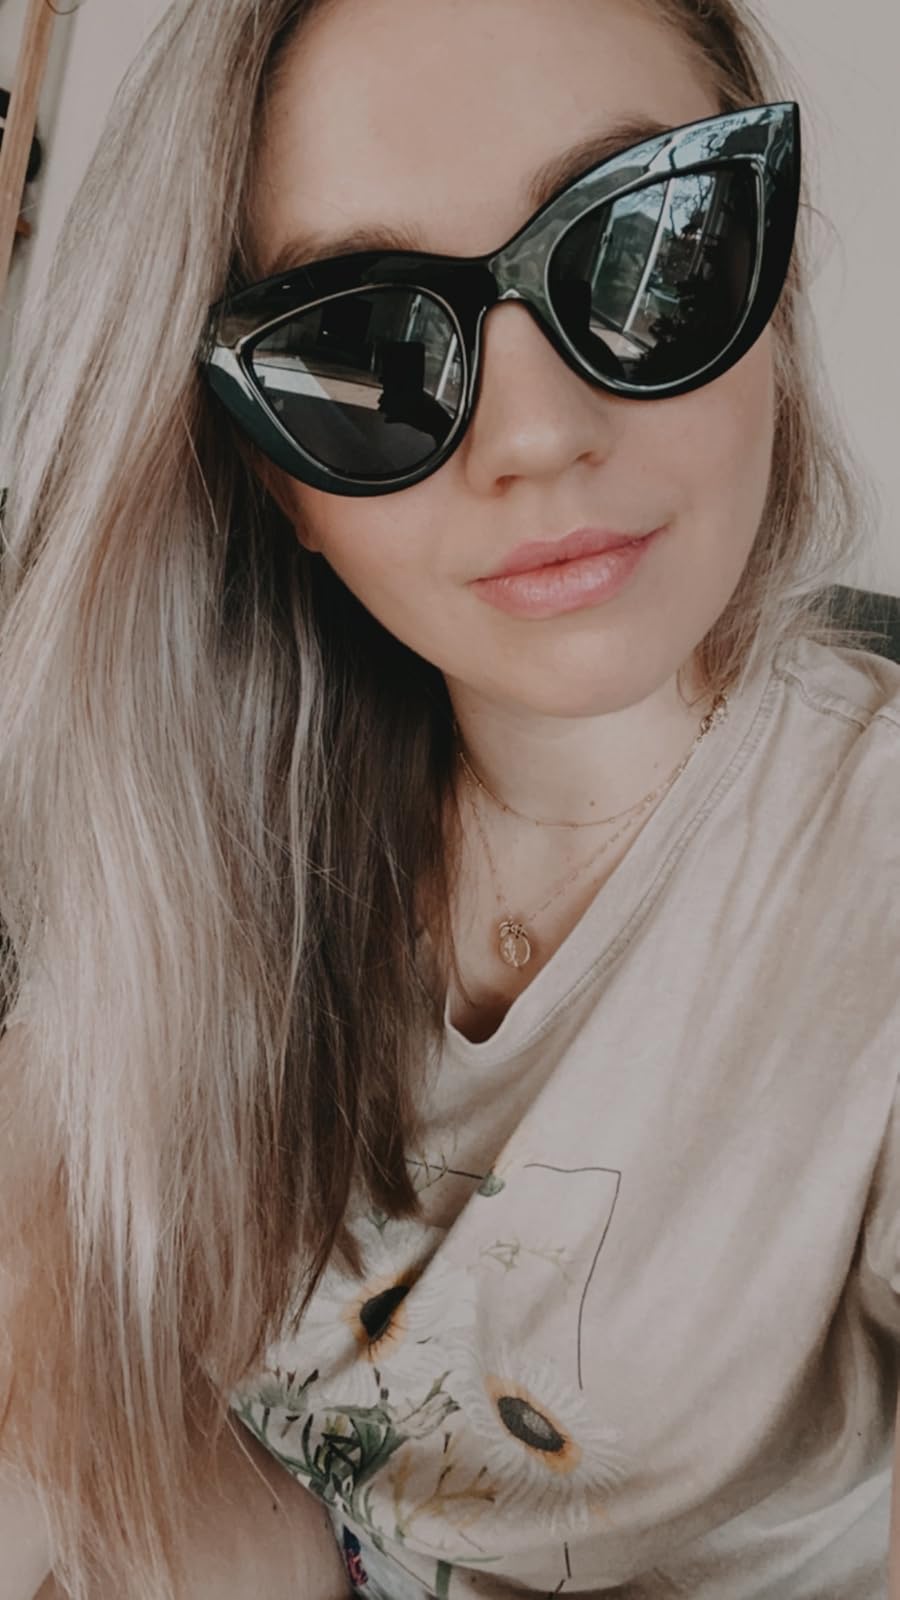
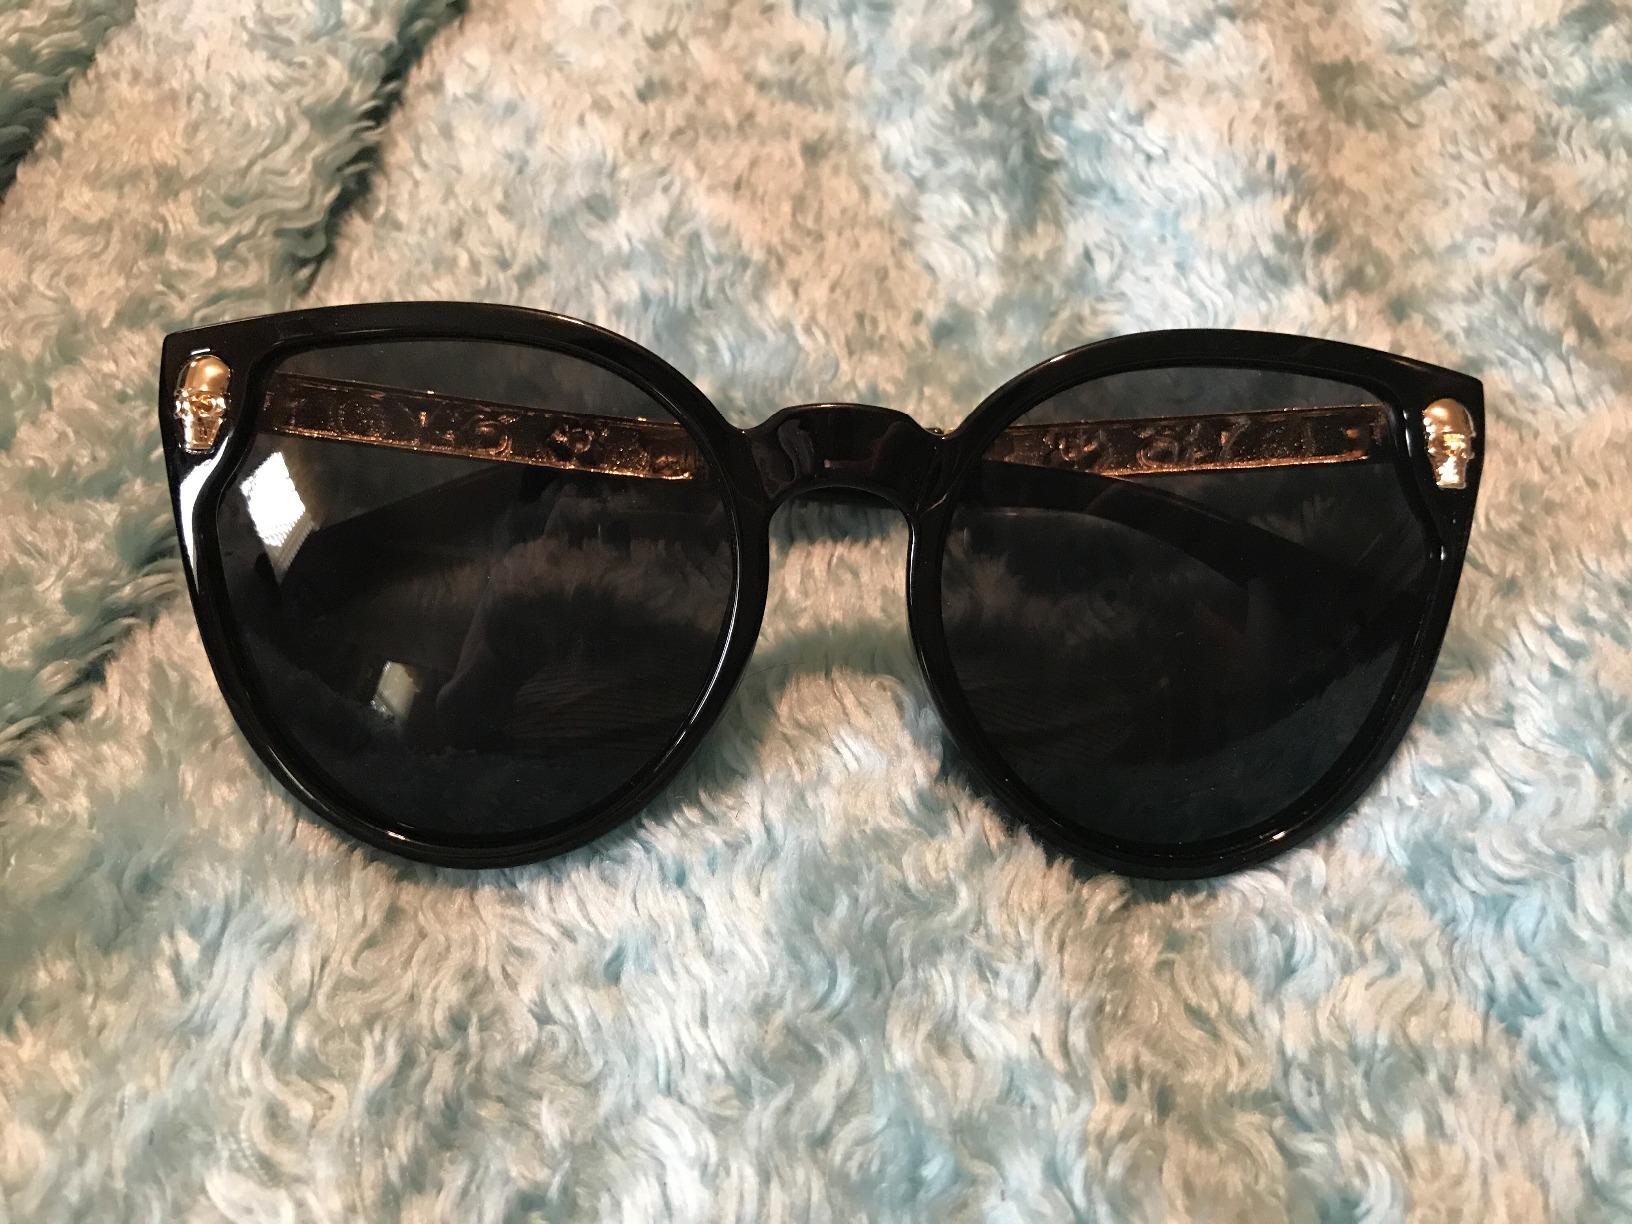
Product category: accessories_sunglasses
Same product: no